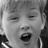
Emotion: surprise